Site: brandenburg
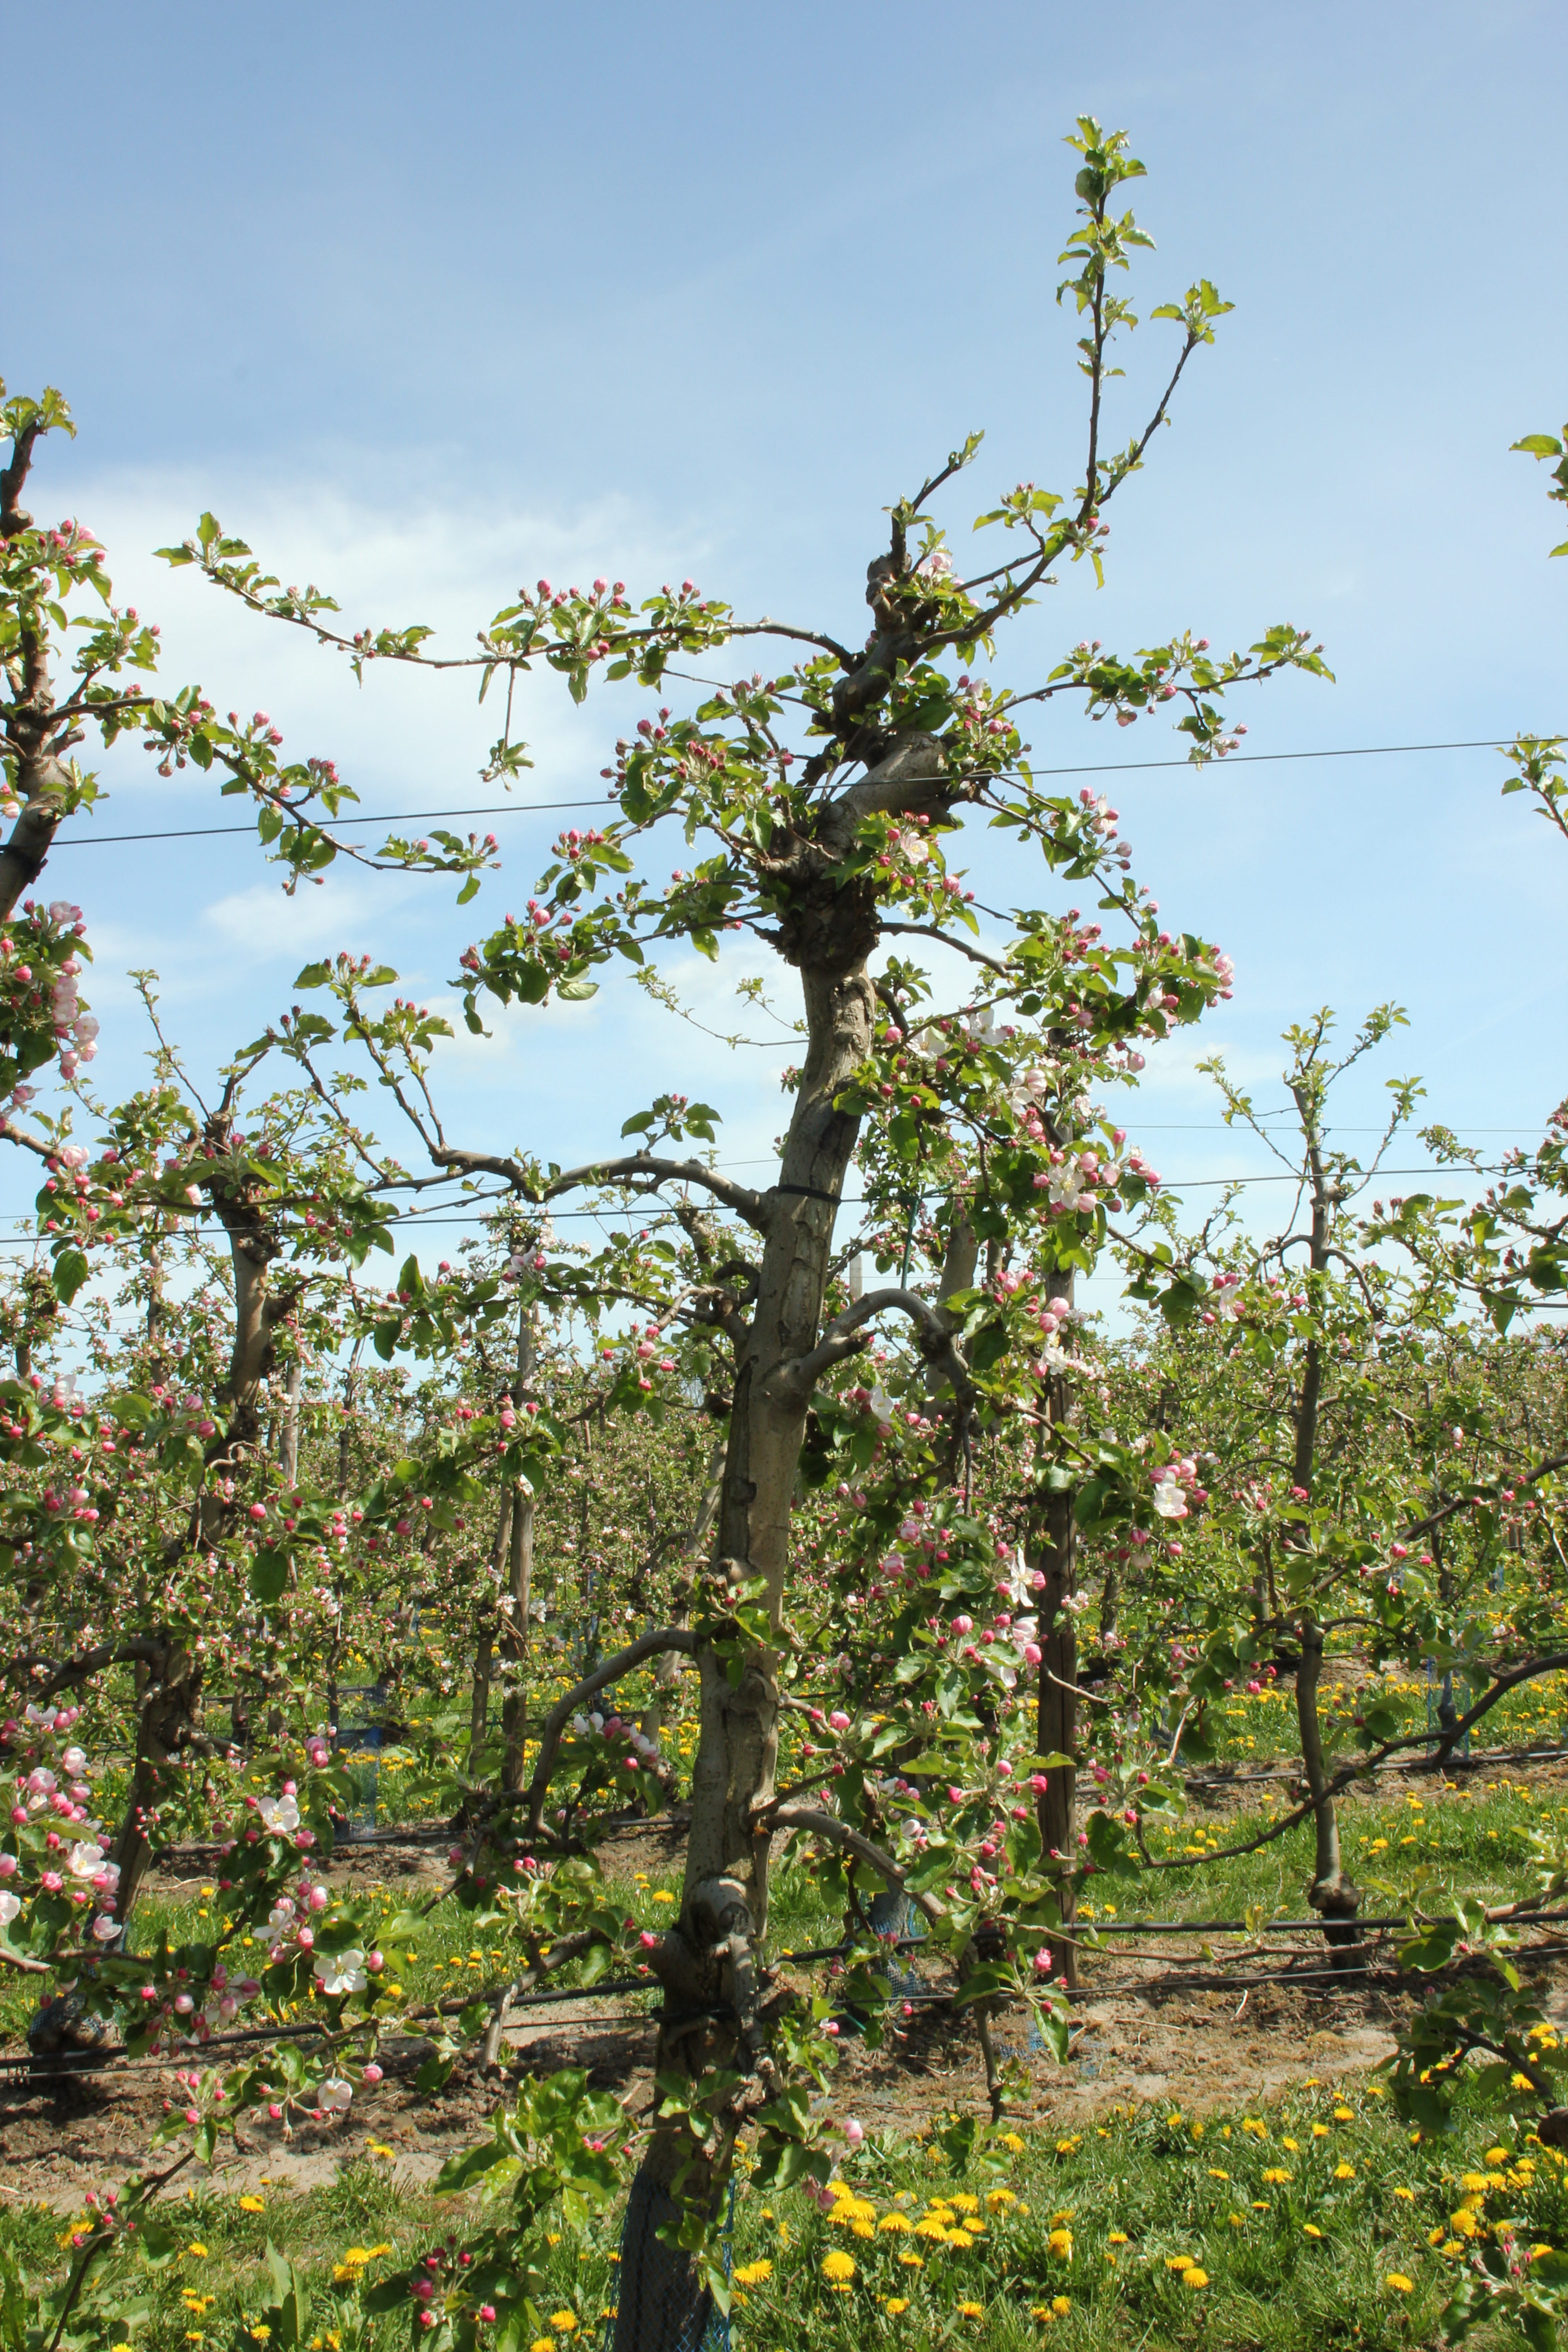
Growth stage (BBCH 57): Inflorescence emergence